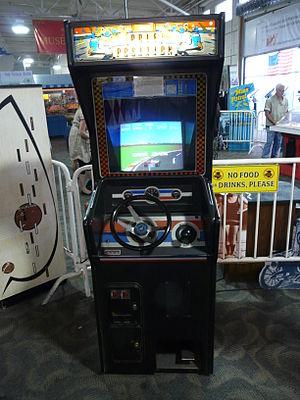
Borne d'arcade de Pole Position.
Pole Position est un jeu vidéo de course automobile développé par Namco. Il est sorti en 1982 sur borne d'arcade.